Lt. Robert Andrews House

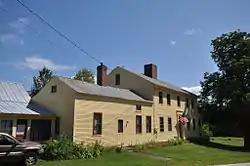

The Lt. Robert Andrews House is an historic house at 428 South Bridgton Road in Bridgton, Maine, United States. Built in 1805 by John Kilborn, Jr., a local master builder, it was the home for many years of Robert Andrews, a veteran of the American Revolutionary War and an early settler of the Bridgton area. The house was listed on the National Register of Historic Places in 2005.